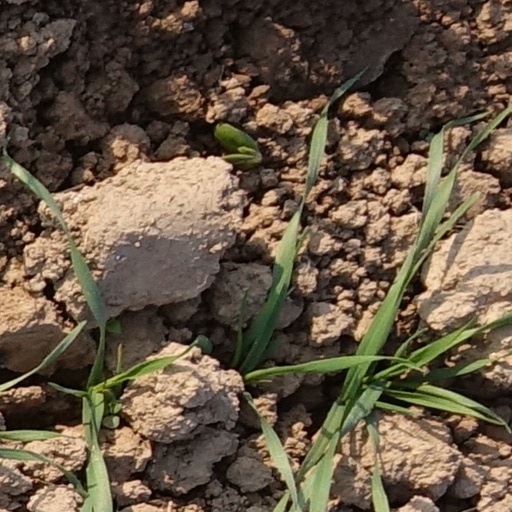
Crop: wheat